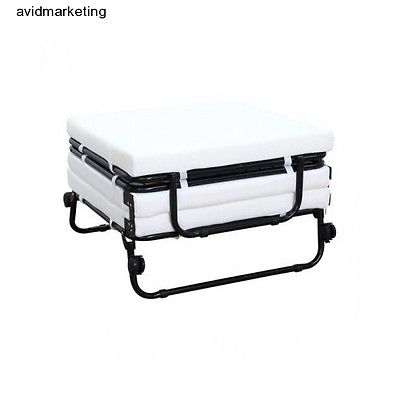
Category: sofa